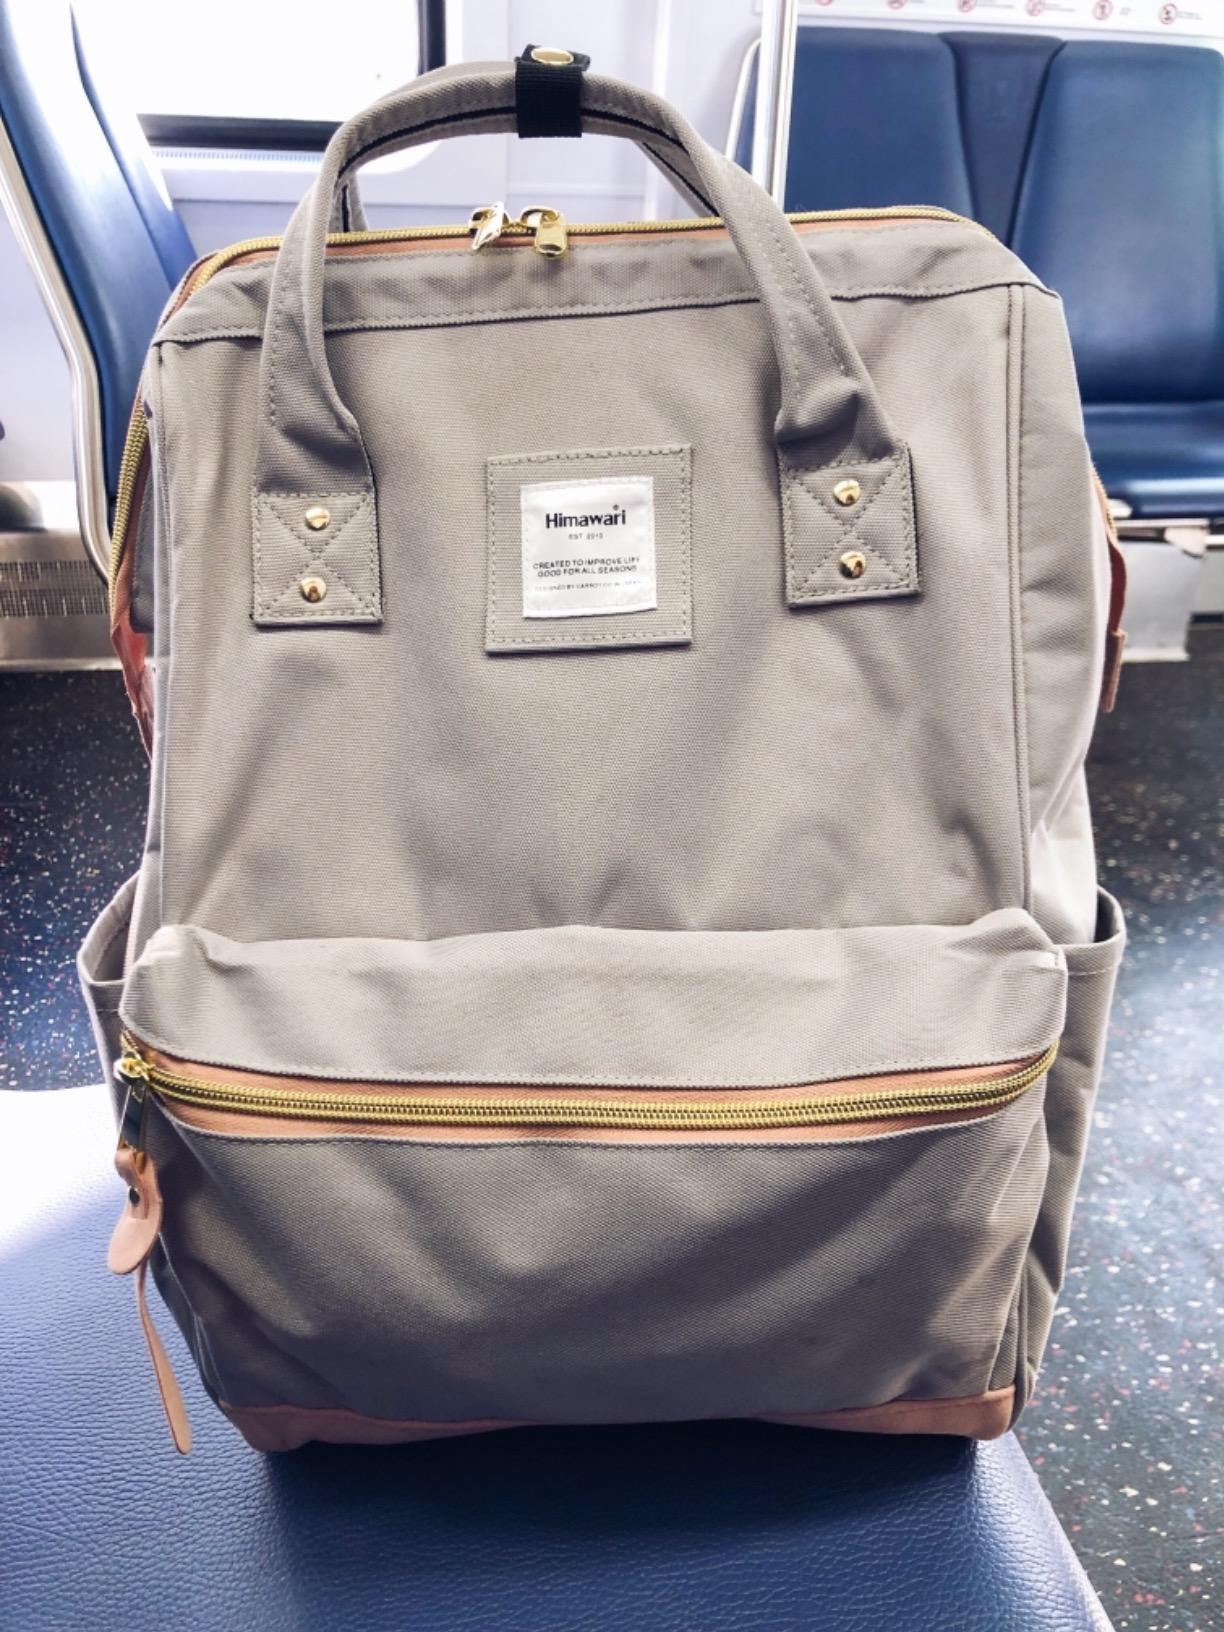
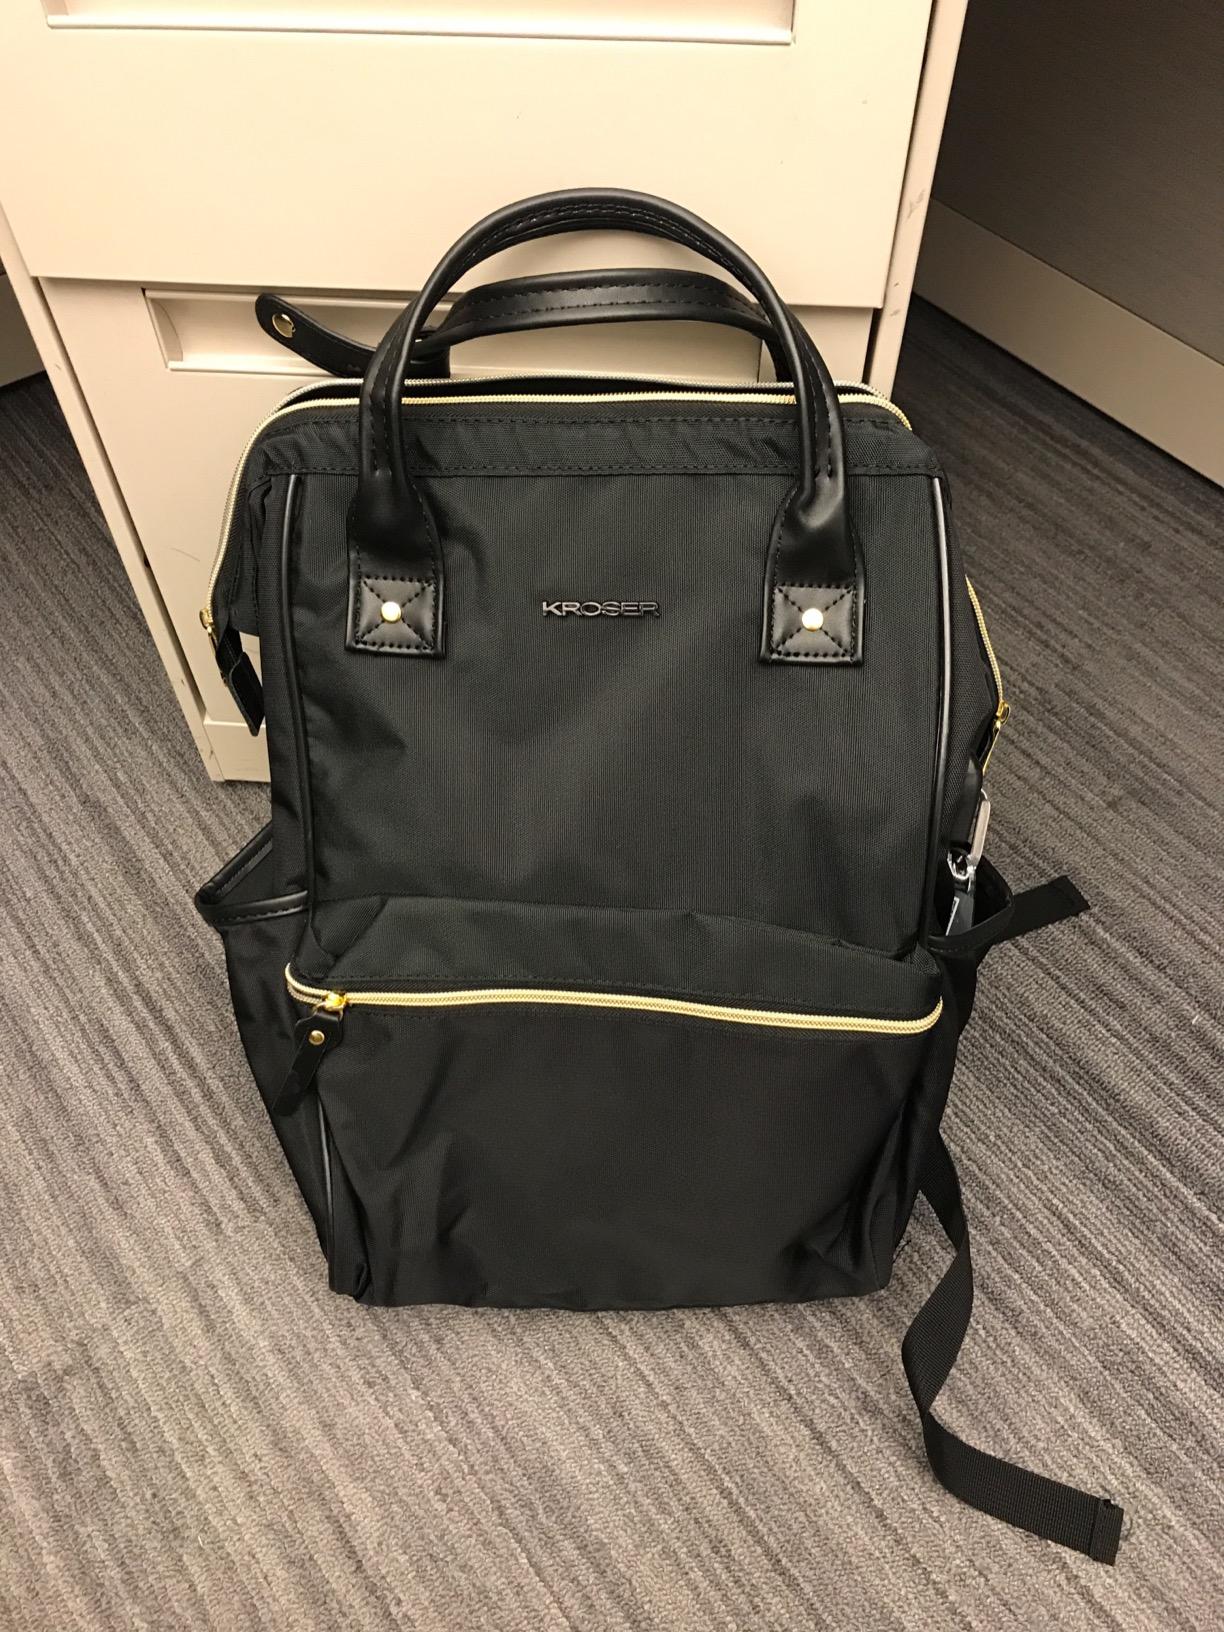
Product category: bag
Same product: no